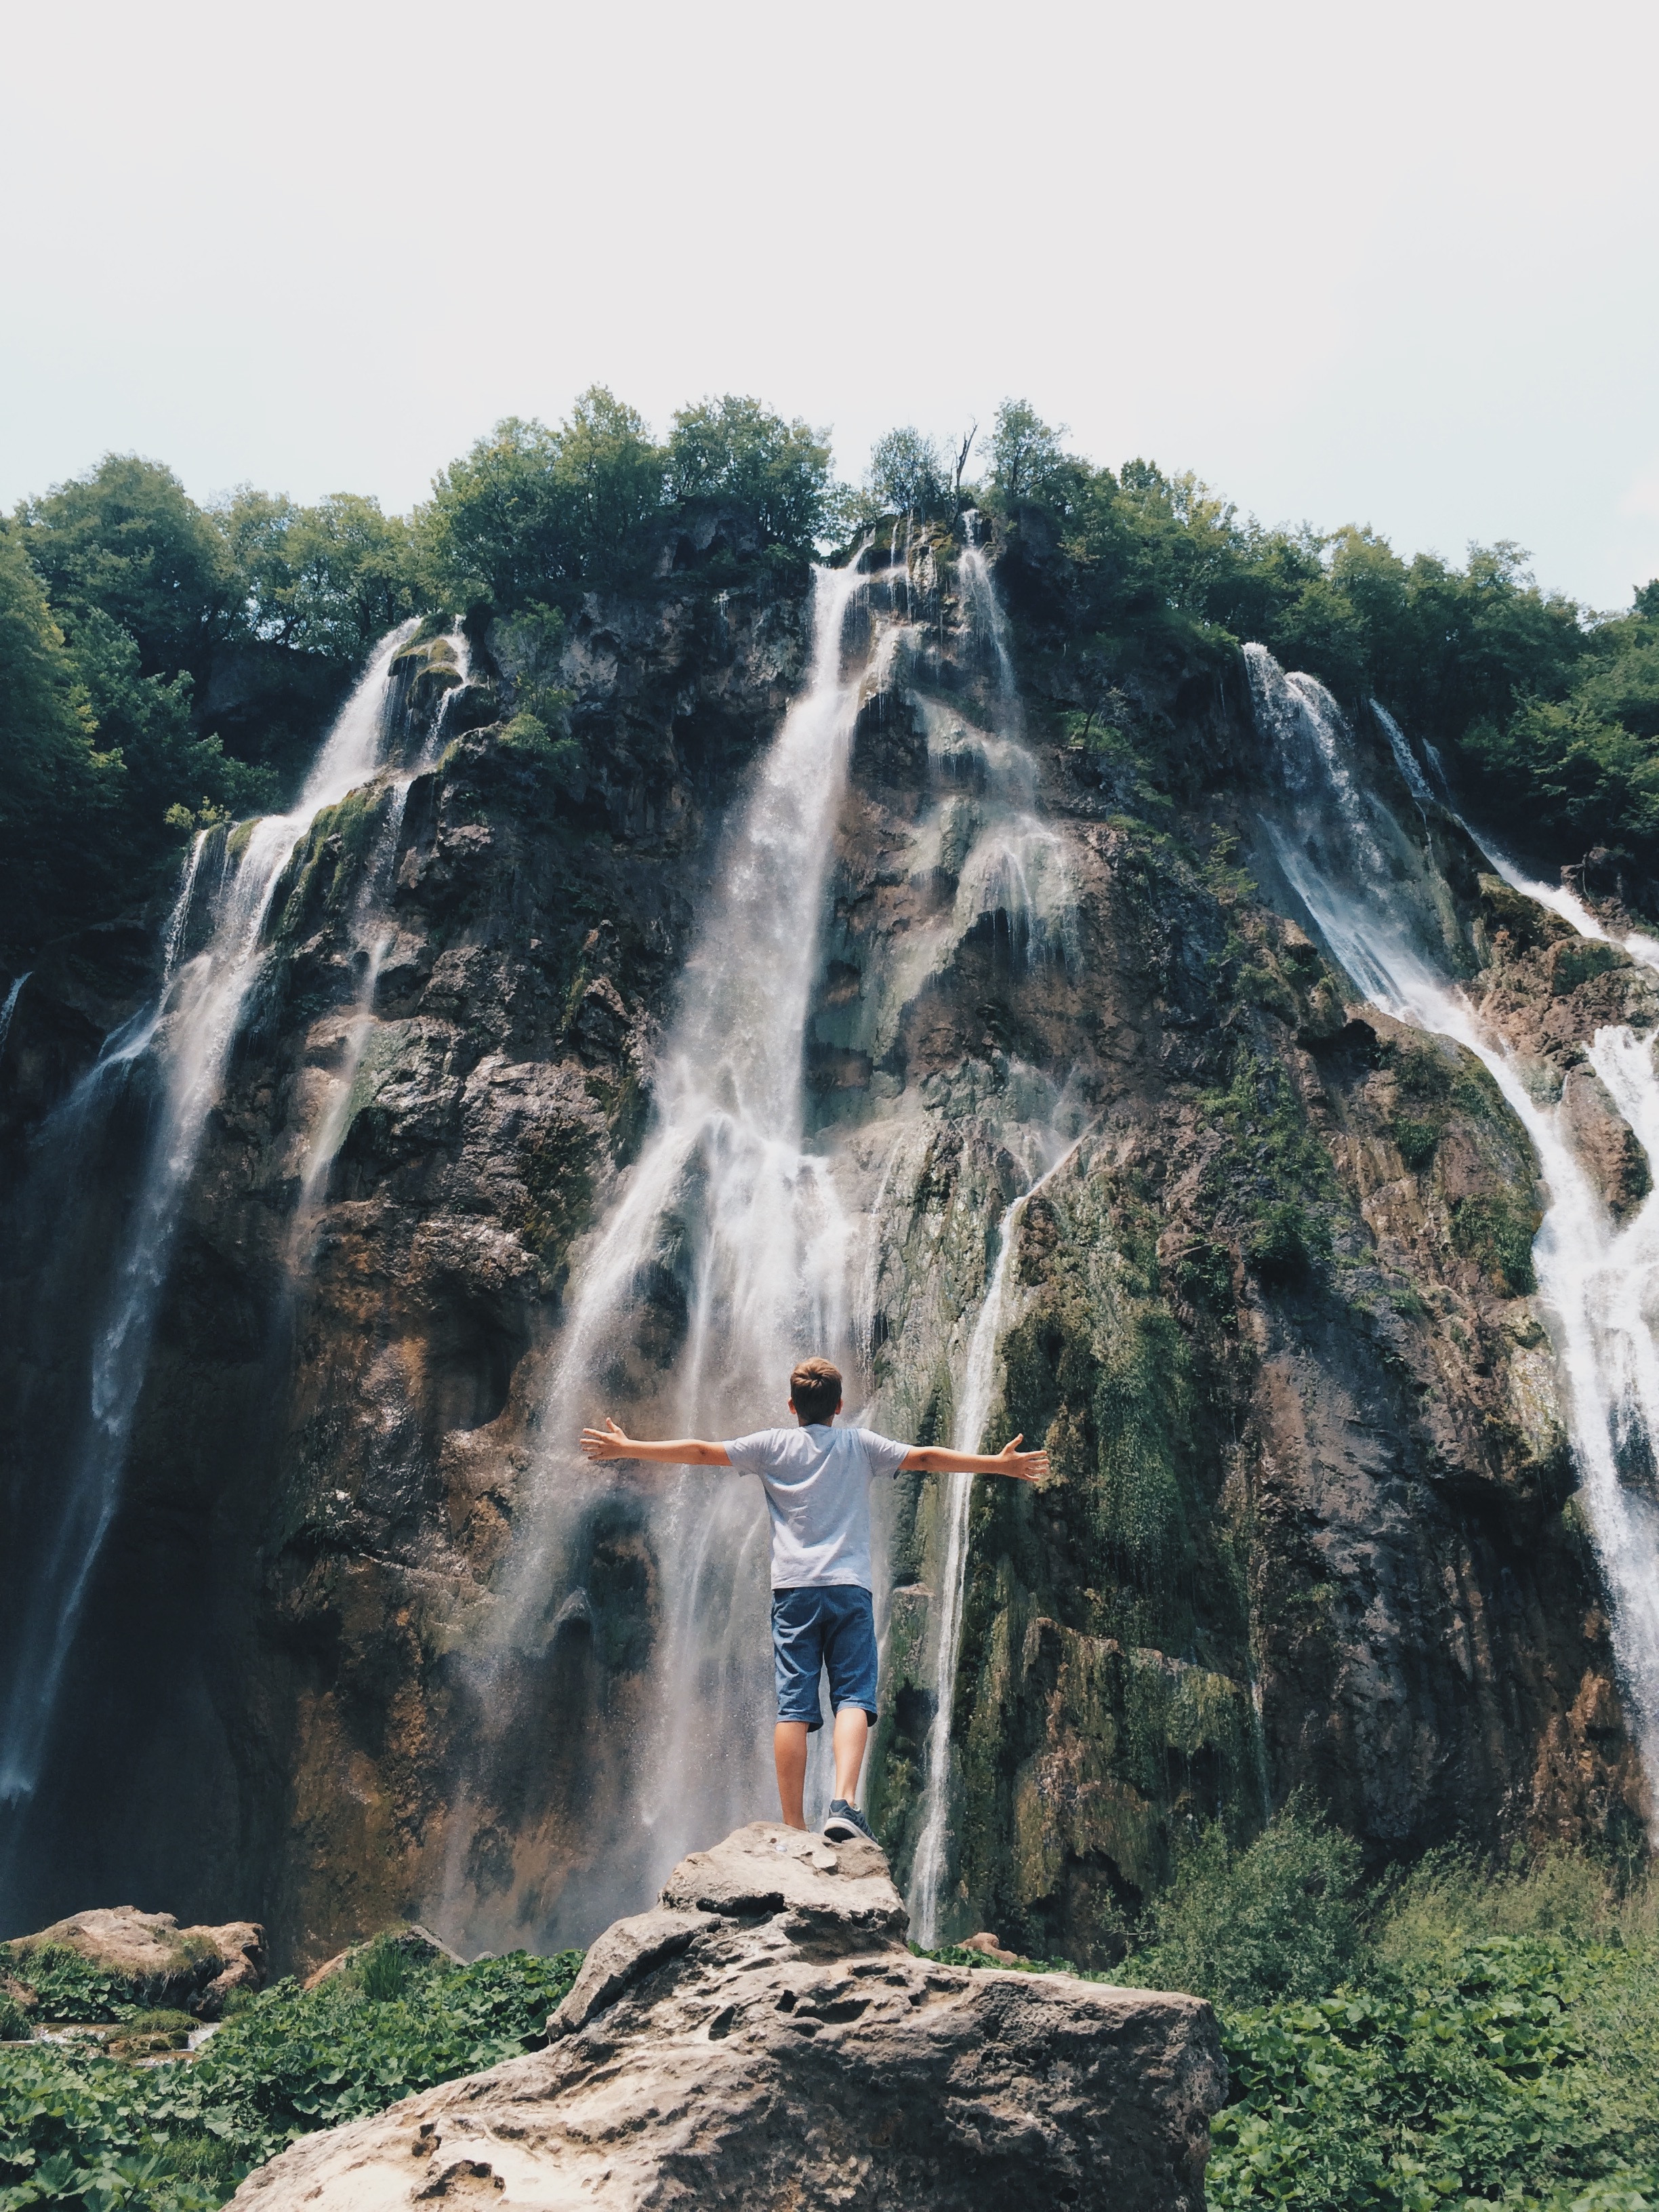
rock, waterfall, cliff, jungle, extreme sport, terrain, water feature